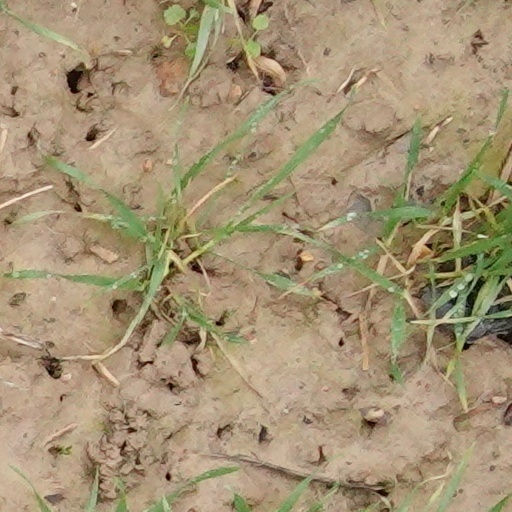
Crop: wheat